John Maynard (died 1658)

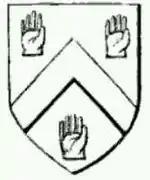
Arms for Maynard of Estaines Parva

Maynard was elected MP for Chippenham in March 1624 and 1625.